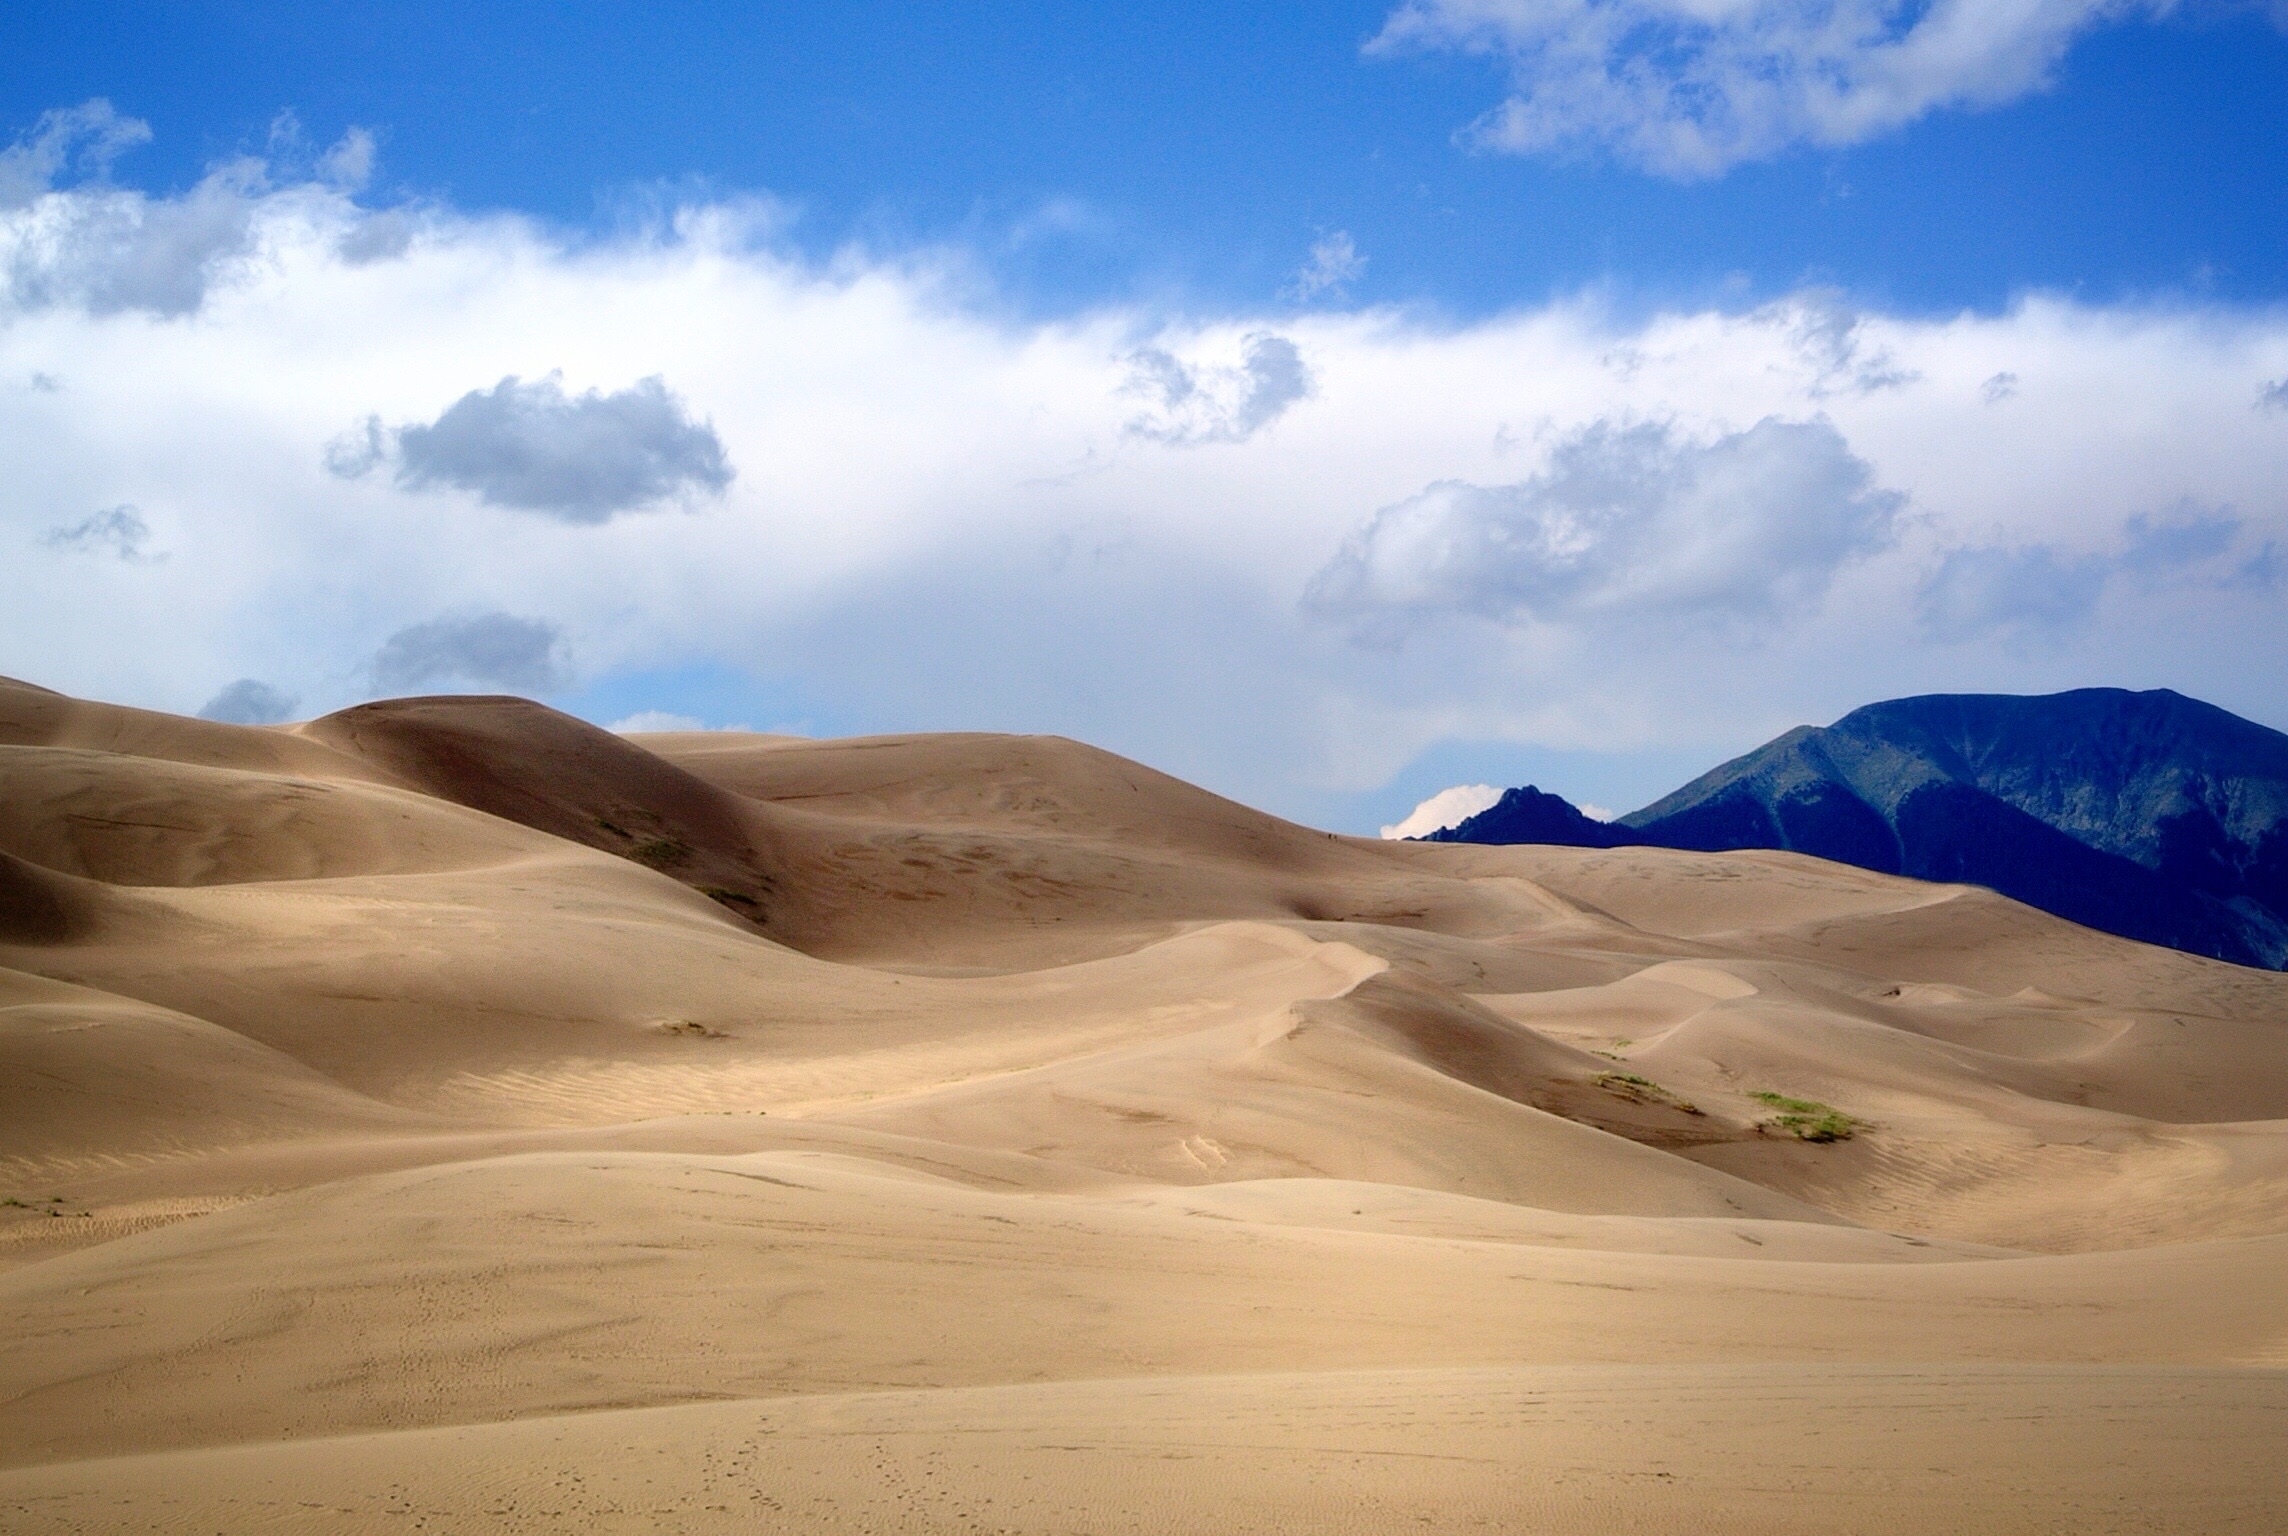
landscape, nature, outdoor, sand, rock, wilderness, mountain, sky, sunset, warm, desert, dune, adventure, land, summer, travel, dry, natural, tourism, material, sunny, badlands, hot, plateau, habitat, wadi, landform, erg, natural environment, geographical feature, aeolian landform